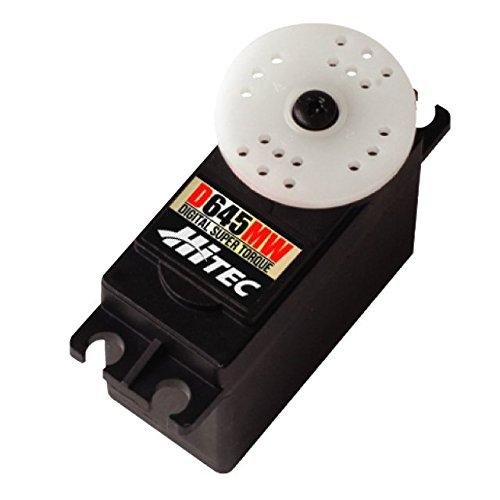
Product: Hitech RCD 36645 D-645Mw 32-Bit, High Torque Metal Gear Servo .17Sec/180Oz @ 7.4V
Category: Toys & Games | Hobbies | Remote & App Controlled Vehicles & Parts | Remote & App Controlled Vehicle Parts | Servos & Parts | Servos
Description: Circuit Type 32bit Programmable Digital; Motor Type 3 Pole Metal Brush Ferrite; Gear Material Metal; Bearing Type Dual Ball Bearing; Output Shaft type / Ømm H25T.
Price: $43.36